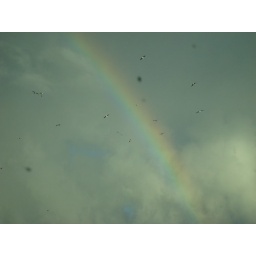
I took this out of my car window in Florida